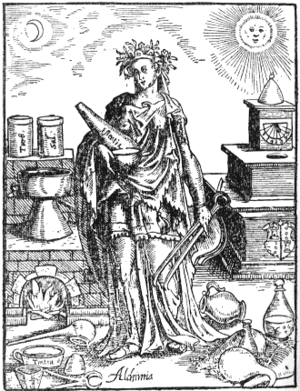
Carl Gustav Jung est un médecin psychiatre suisse né le 26 juillet 1875 à Kesswil et mort le 6 juin 1961 à Küsnacht, en Suisse.
L'alchimie est une discipline qui peut se définir comme « un ensemble de pratiques et de spéculations en rapport avec la transmutation des métaux ». L'un des objectifs de l'alchimie est le grand œuvre, c'est-à-dire la réalisation de la pierre philosophale permettant la transmutation des métaux, principalement des métaux « vils », comme le plomb, en métaux nobles comme l'argent ou l'or. Cet objectif se fonde sur la théorie que les métaux sont des corps composés. Un autre objectif classique de l'alchimie est la recherche de la panacée et la prolongation de la vie via un élixir de longue vie. La pratique de l'alchimie et les théories de la matière sur lesquelles elle se fonde, sont parfois accompagnées, notamment à partir de la Renaissance, de spéculations philosophiques, mystiques ou spirituelles.
La versification française est l'ensemble des techniques employées dans l'expression poétique traditionnelle en langue française et des usages qui y règlent la pratique du vers : regroupement en strophes, jeu des rythmes et des sonorités, types formels de poèmes. Terme au contenu purement technique, la versification se distingue des arts poétiques, qui renvoient à des conceptions à la fois techniques et esthétiques de la poésie revendiquées par une personne ou un groupe.
Psychologie et Alchimie est un ouvrage du psychiatre et psychanalyste Carl Gustav Jung publié originellement en 1944 et en français en 1952, présentant ses analyses de la symbolique alchimique. Jung voit dans l'alchimie un terreau pertinent permettant de comparer les archétypes, et illustrant le concept d'individuation.
Énantiodromie, du grec ancien ἐναντιοδρομία, composé de : ἐνάντιος, enantios et δρόμος, dromos signifie « courir en sens contraire ».